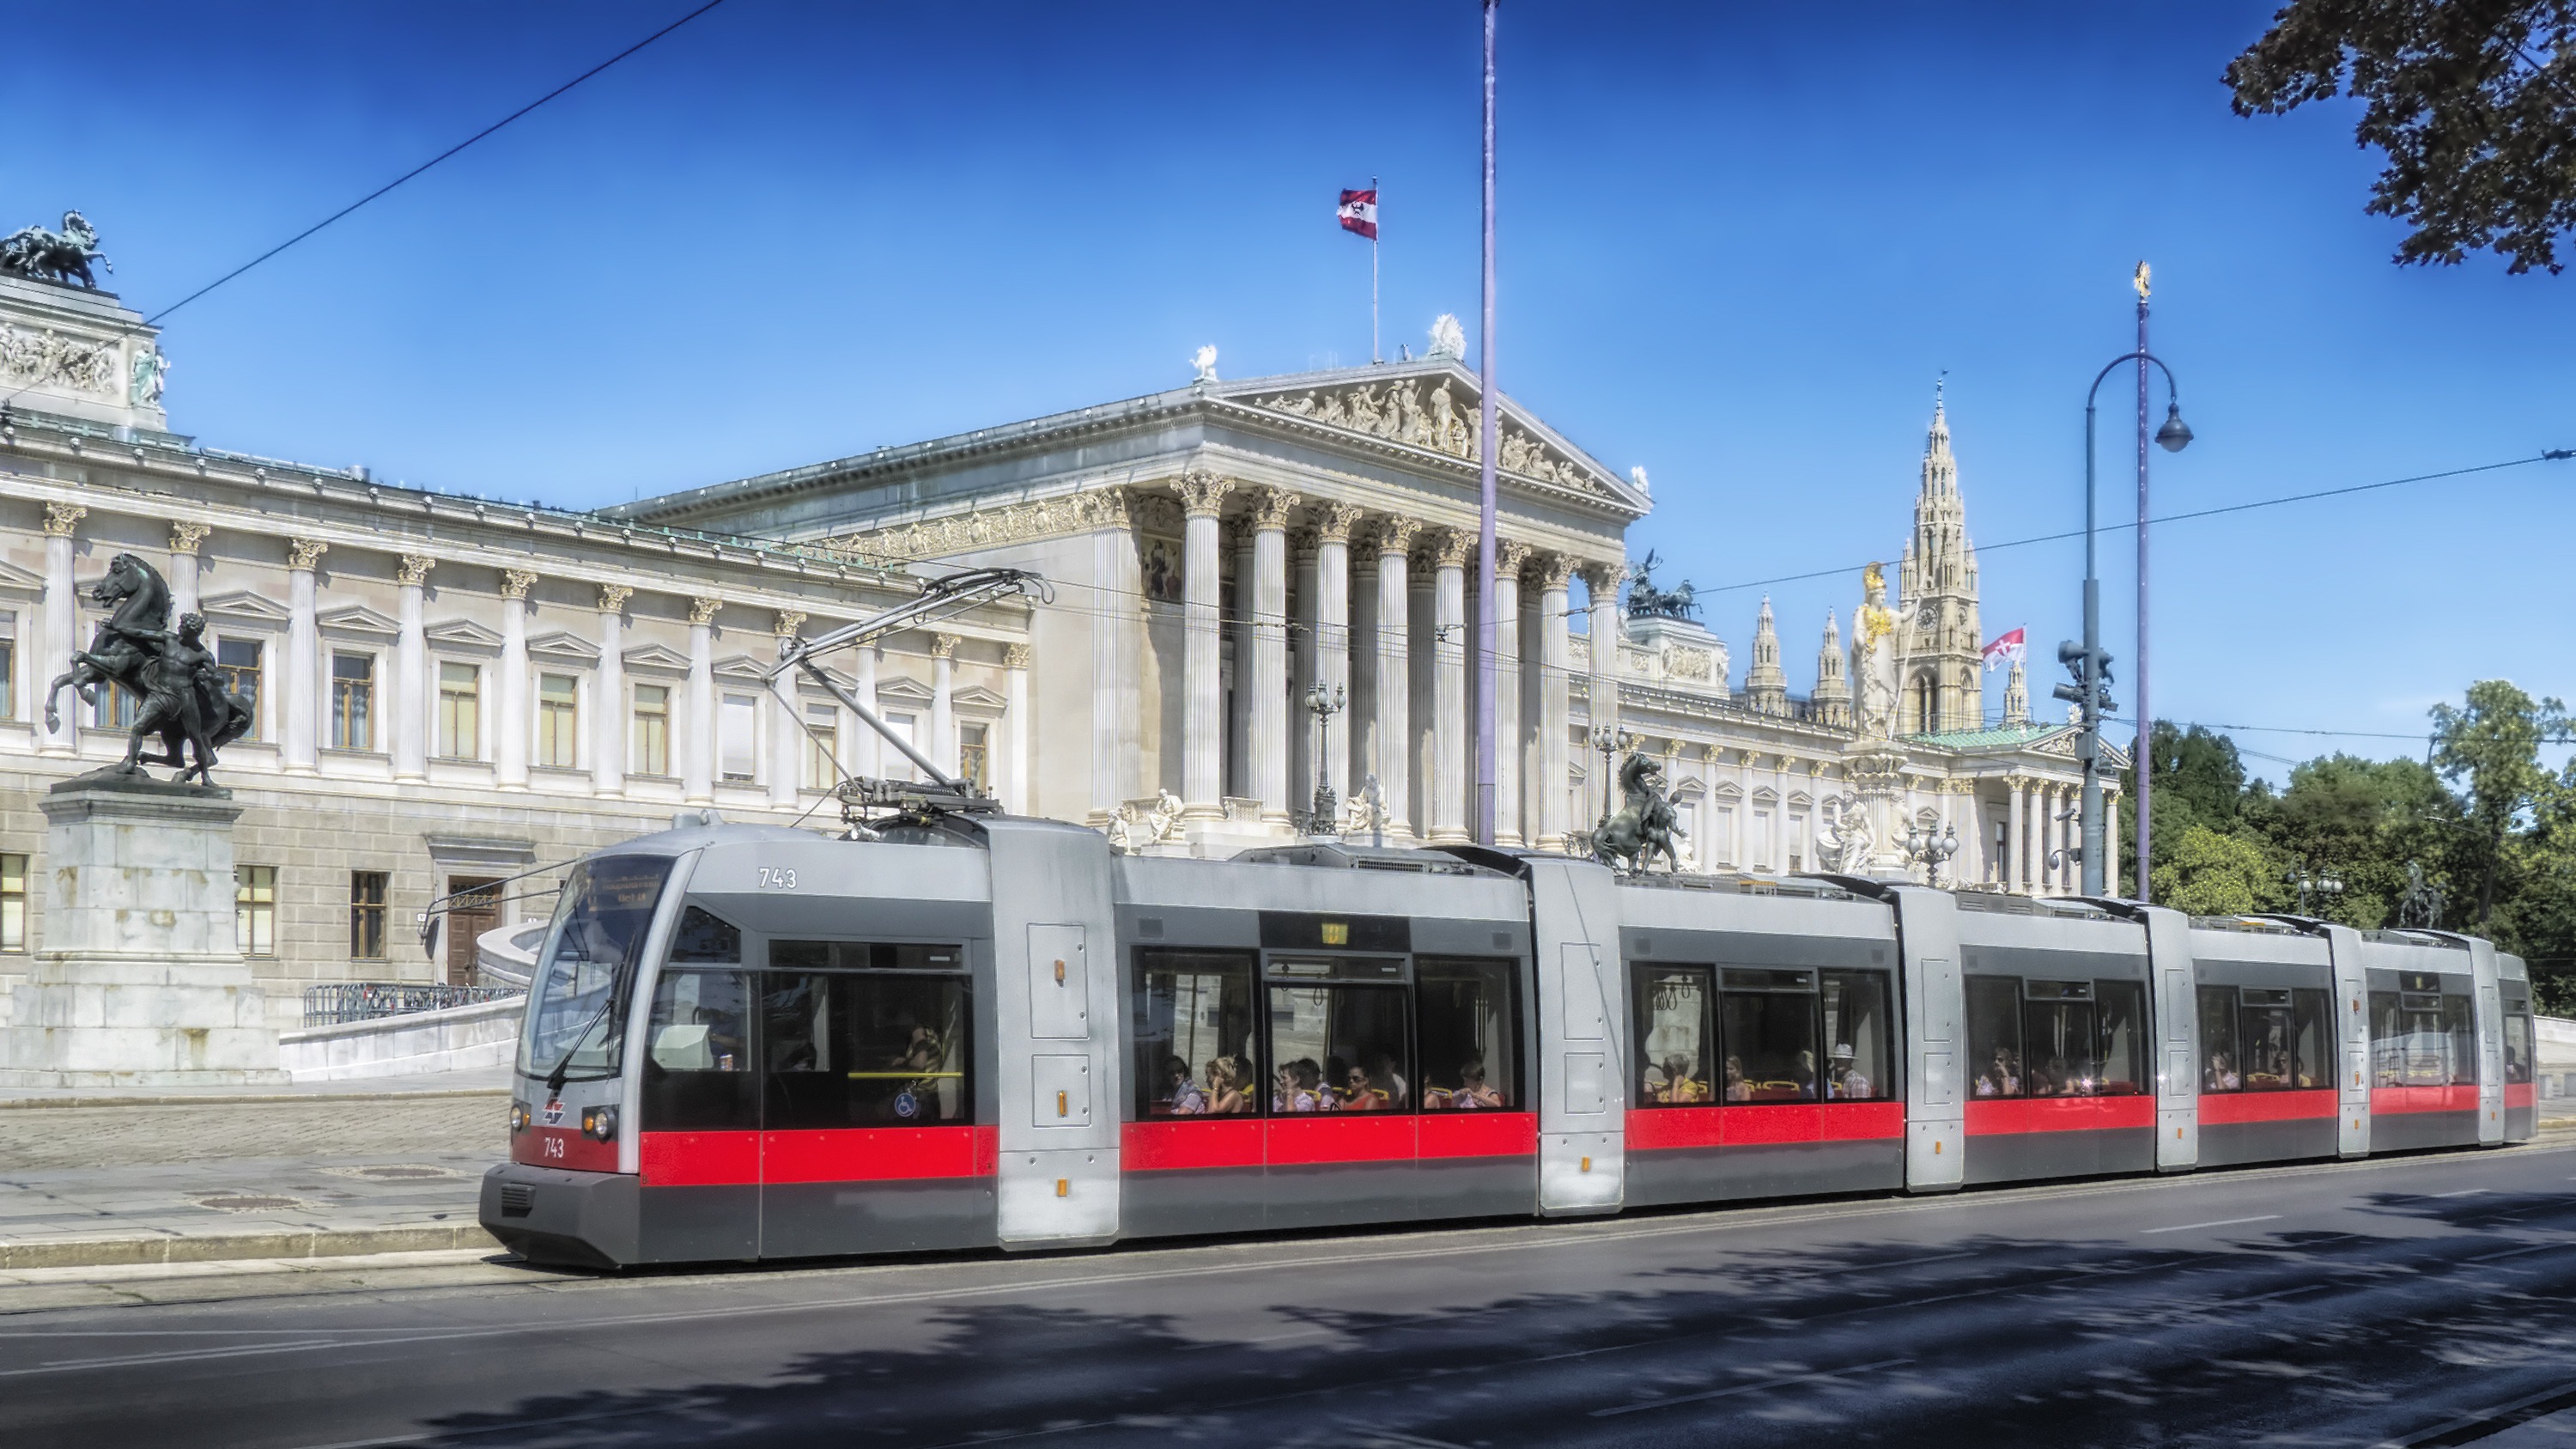
architecture, city, urban, train, panorama, tram, transport, vehicle, cable car, public transport, austria, vienna, government, cities, mass transit, parliament building, tours, land vehicle, rolling stock, metropolitan area, passenger car